Workers' Party (Brazil)

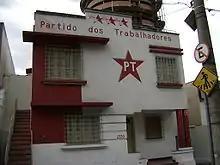
Workers' Party regional branch in Belo Horizonte, Minas Gerais

The resurgence of an organized labour movement, evidenced by strikes in the ABC Region on the late 1970s led by Luiz Inácio Lula da Silva, enabled the reorganization of the labour movement without the direct interference of the state. The movement originally sought to act exclusively in union politics, but the survival of a conservative unionism under the domination of the state (evidenced in the refoundation of CGT) and the influence exercised over the trade union movement by leaders of traditional left-wing parties, such as the Brazilian Communist Party ("Partido Comunista Brasileiro", PCB), forced the unionist movement of ABC, encouraged by anti-Stalinist leaders, to organize its own party.